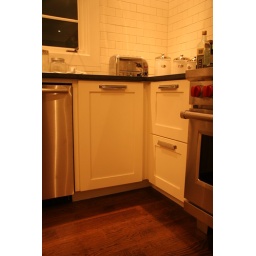
the cool sliding elbow drawer in our new kitchen